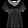
Label: T - shirt / top